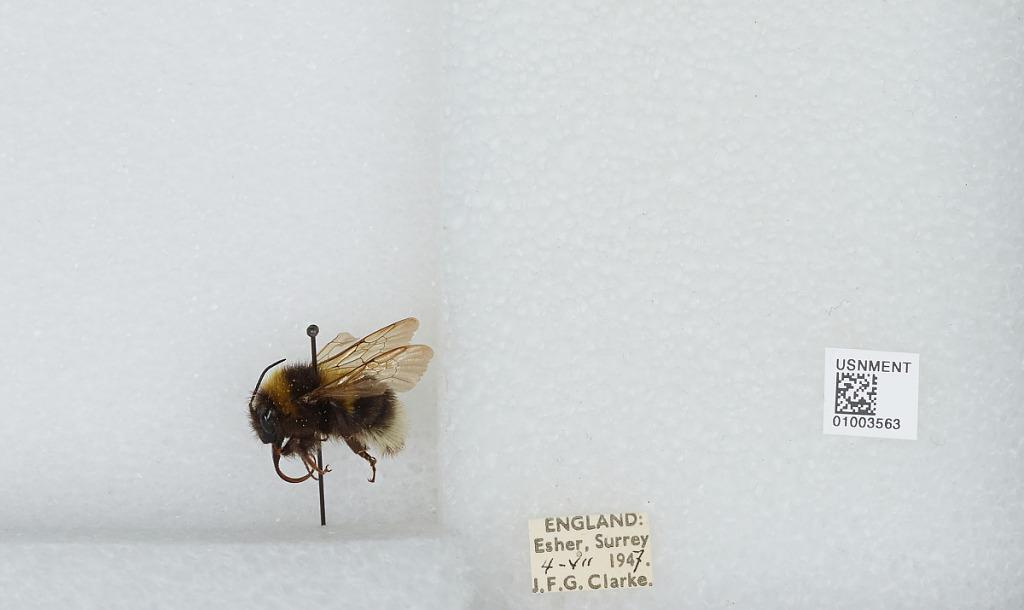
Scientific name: Bombus (Megabombus) hortorum (Linnaeus)
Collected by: J. Clarke
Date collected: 1947-7-4
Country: United Kingdom
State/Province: England
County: Surrey
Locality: Elmbridge; Esher
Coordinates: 51.3692, -0.365